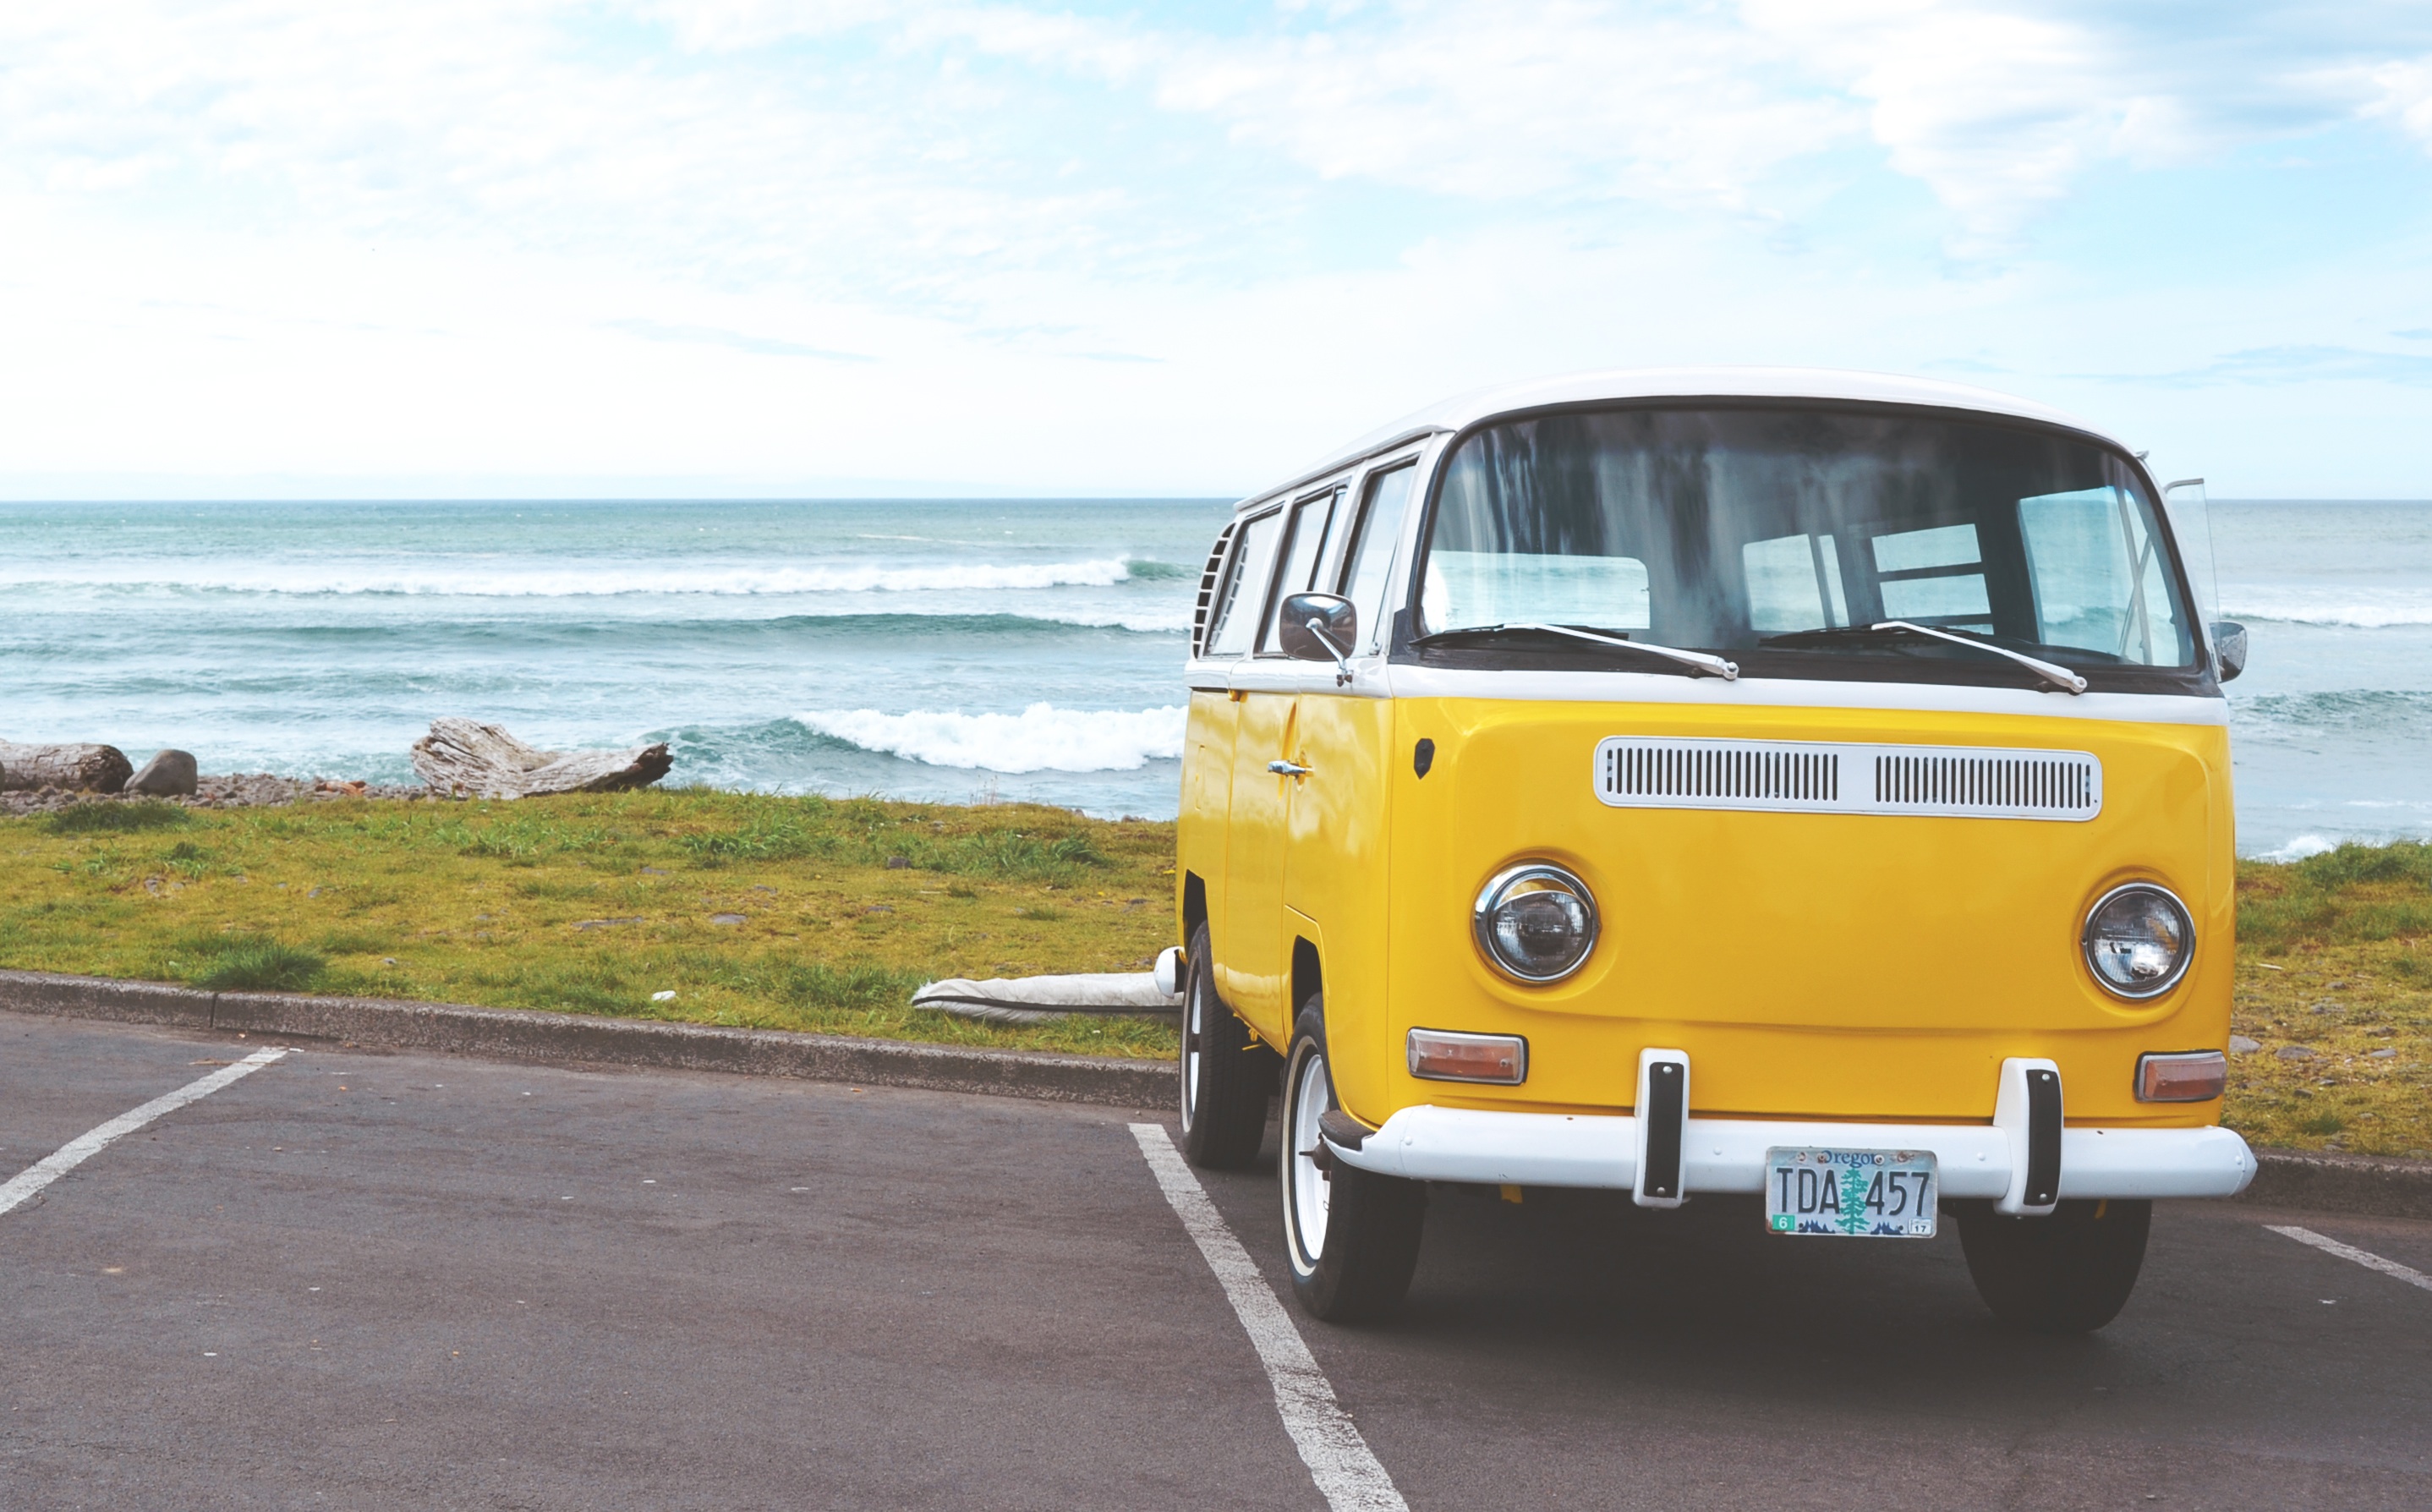
sea, car, vw, volkswagen, van, seaside, vehicle, yellow, bus, minibus, city car, land vehicle, mode of transport, volkswagen type 2, automobile make, compact car